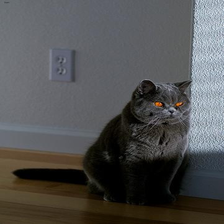
Species: cat
Breed: British Shorthair